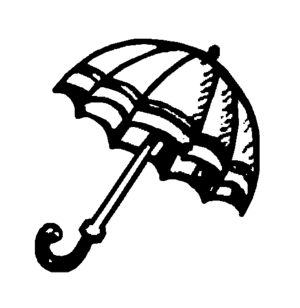
L'Inde dispose d'un système multipartite qui s'articule autour de quelques grands partis nationaux et une multitude de partis régionaux plus petits.